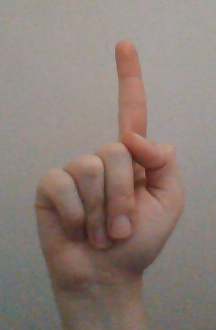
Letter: bb